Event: Nepal Earthquake
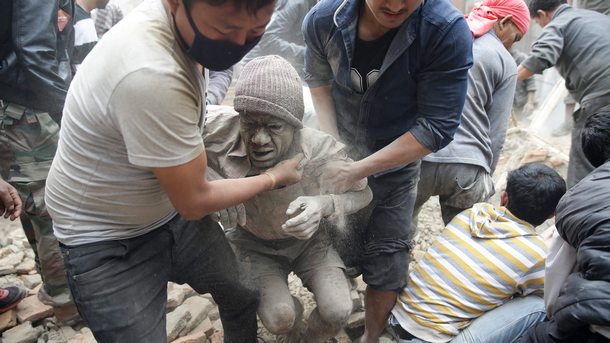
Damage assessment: damage